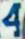
Number: 4